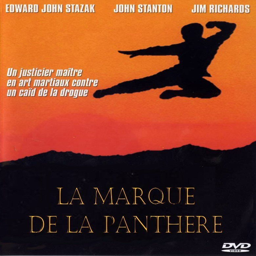
day of the movie poster